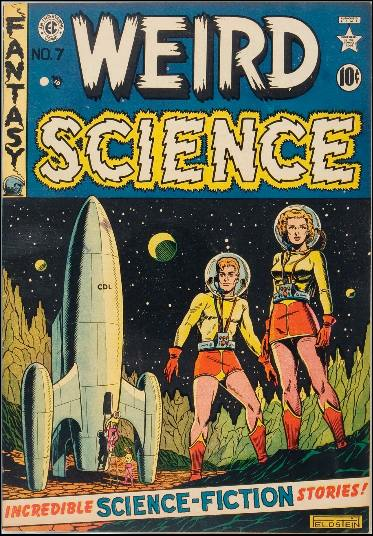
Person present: No